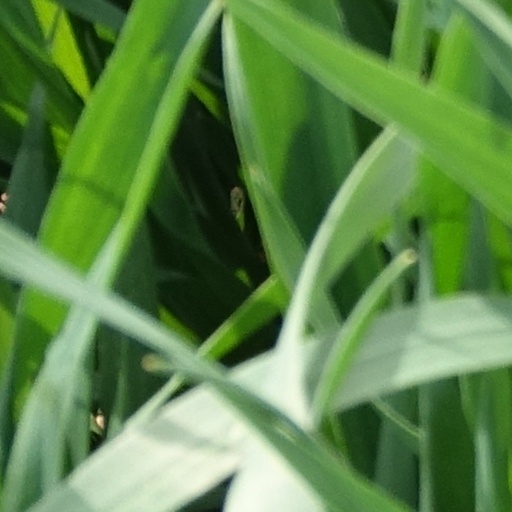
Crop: wheat